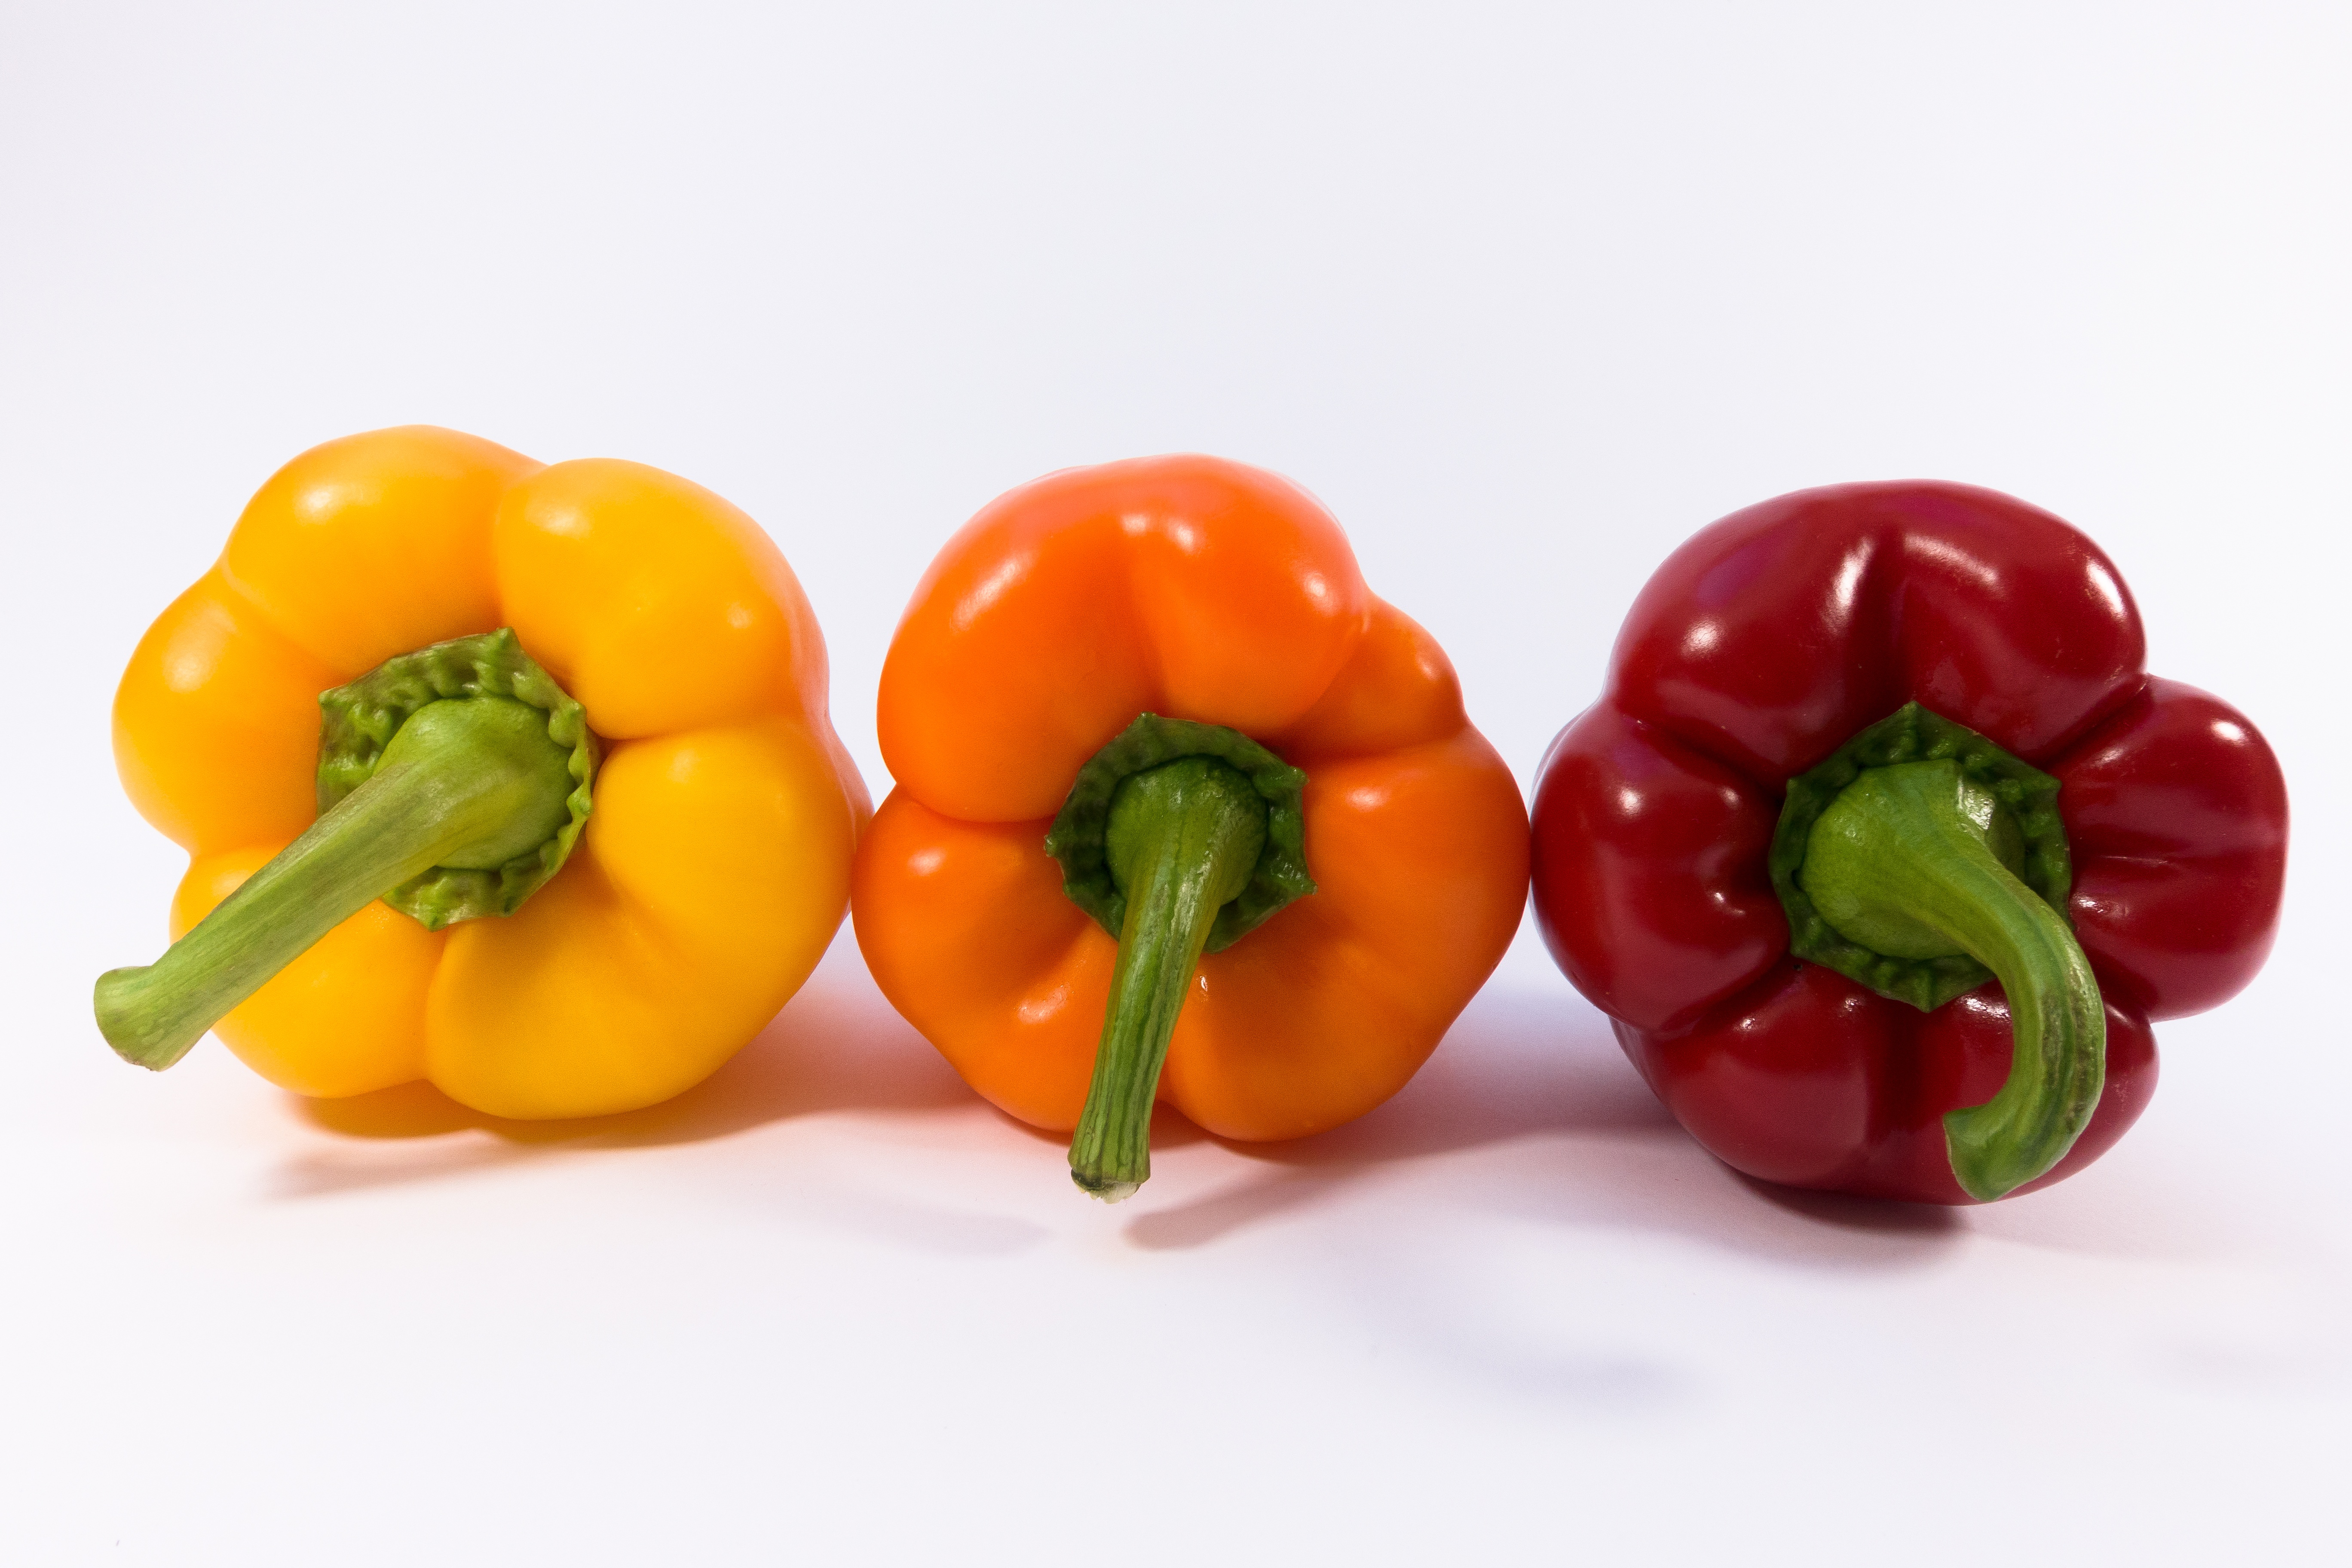
plant, fruit, orange, food, red, produce, vegetable, kitchen, yellow, healthy, eat, delicious, cook, vegetables, peppers, bell pepper, paprika, ingredients, bio, sweet peppers, flowering plant, chili pepper, yellow pepper, land plant, peperoncini, bell peppers and chili peppers, pimiento, italian sweet pepper, red bell pepper, habanero chili